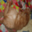
Label: cat